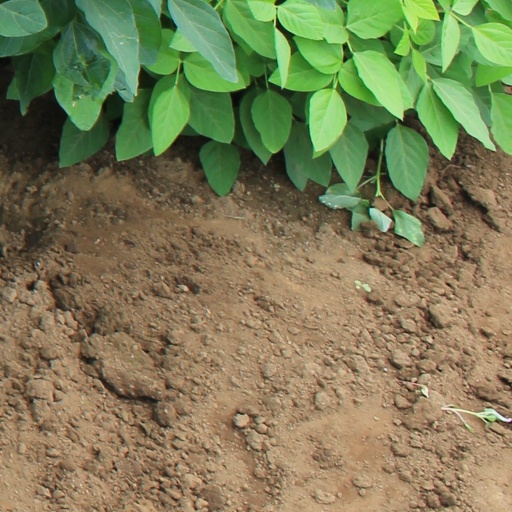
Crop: soybean